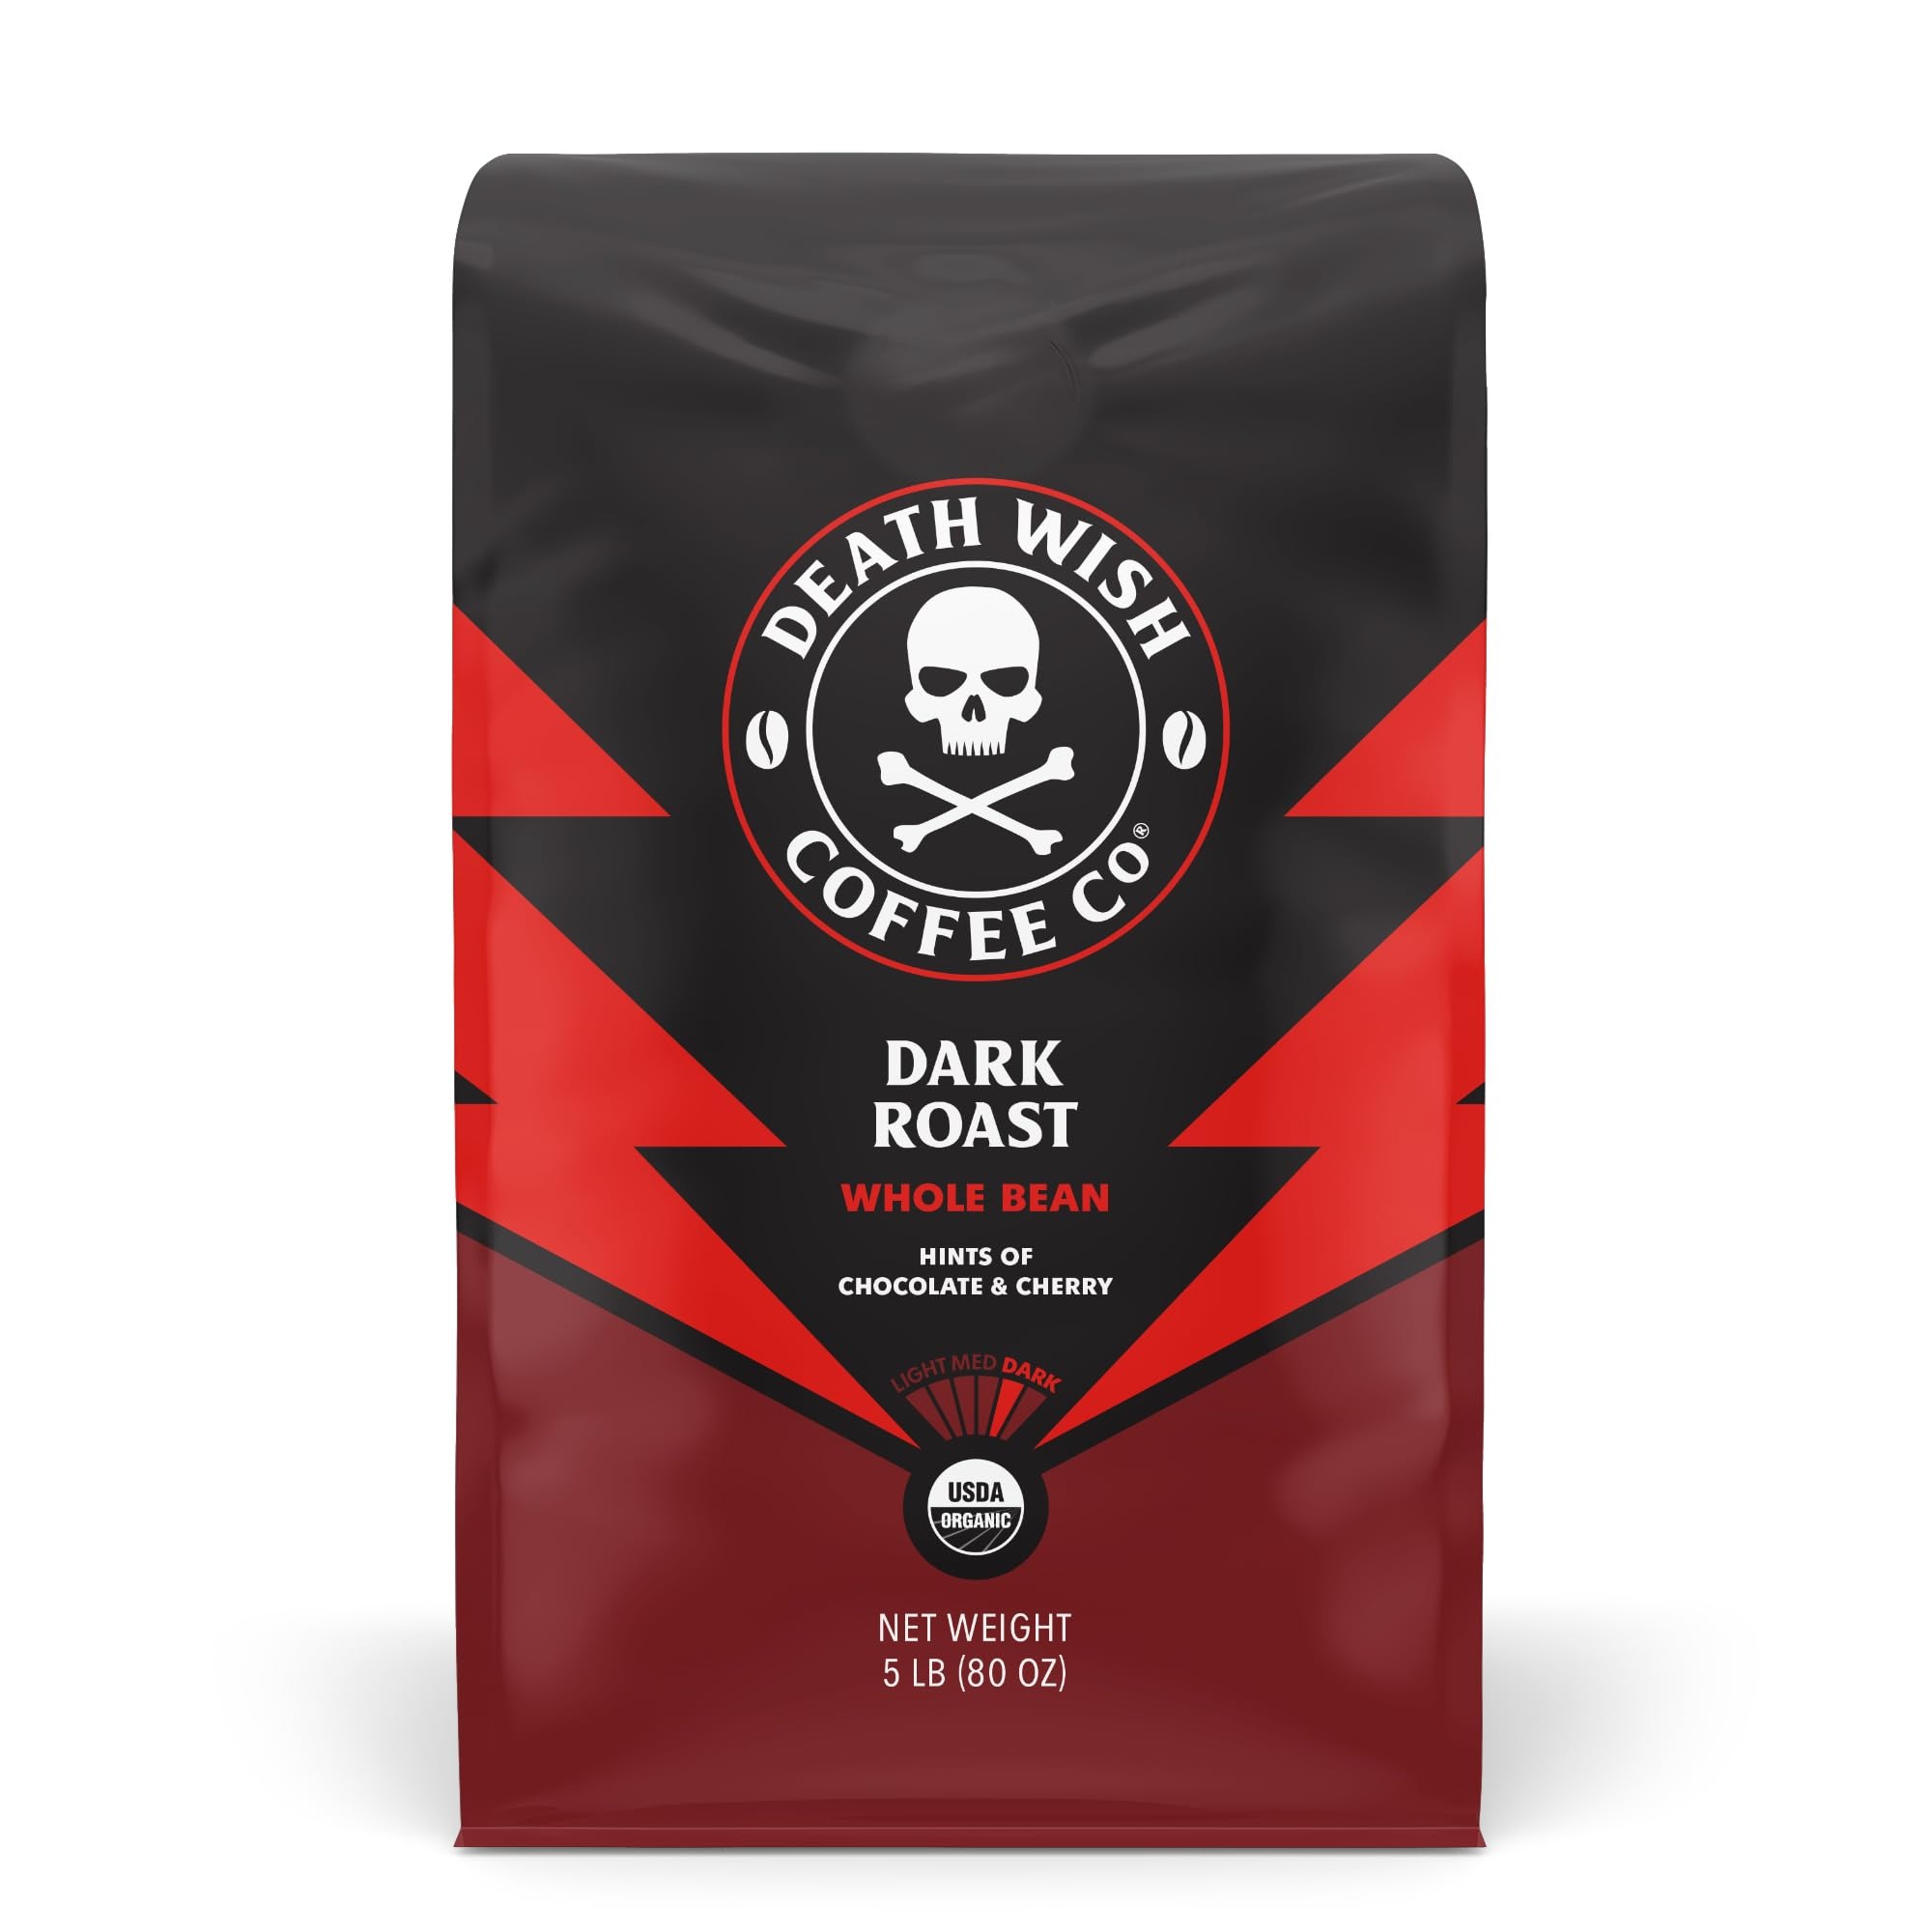
Item Name: Death Wish Coffee, Whole Bean Coffee, Fair Trade and USDA Certified Organic, 5 lb
Bullet Point 1: DAY STARTER GROUND COFFEE: Get a pound of power & energy every morning with our dark roast coffee ground. This dark coffee is made of robust bold flavors. Wake up your senses with our dark coffee ground that's rich, intense, black and bold coffee.
Bullet Point 2: QUALITY BREW COFFEE GROUNDS DARK: Transform your basic cup into an intense & delicious coffee. One sip of this best coffee will make you say yes to more of our coffee grinds. Choose premium artisanal coffee ground dark roast & feel alive every day!
Bullet Point 3: STRONG COFFEE GROUND: Enjoy the best ground coffee you'll ever taste! Made with premium arabica & robusta beans that are roasted to perfection. Every ground dark roast coffee is bold with notes of dark chocolate & black cherry.
Bullet Point 4: SMOOTH DARK GROUND COFFEE: Brew our best coffees made with a slow batch roasting process. This coffee ground bold is low in acid. It feels like a gourmet ground coffee that's fresh without bitter or burnt notes. Great coffee for sensitive stomach!
Bullet Point 5: TRY IT RISK-FREE: The Death Wish Promise is that our organic ground coffee comes highly rated by thousands of satisfied customers who simply can't get enough but we'll let you be the judge. If you don't fall in love with our coffee, we'll refund your order- no questions asked. We're confident ours will be the best coffee you'll ever try.
Value: 80.0
Unit: Ounce

Price: 18.24